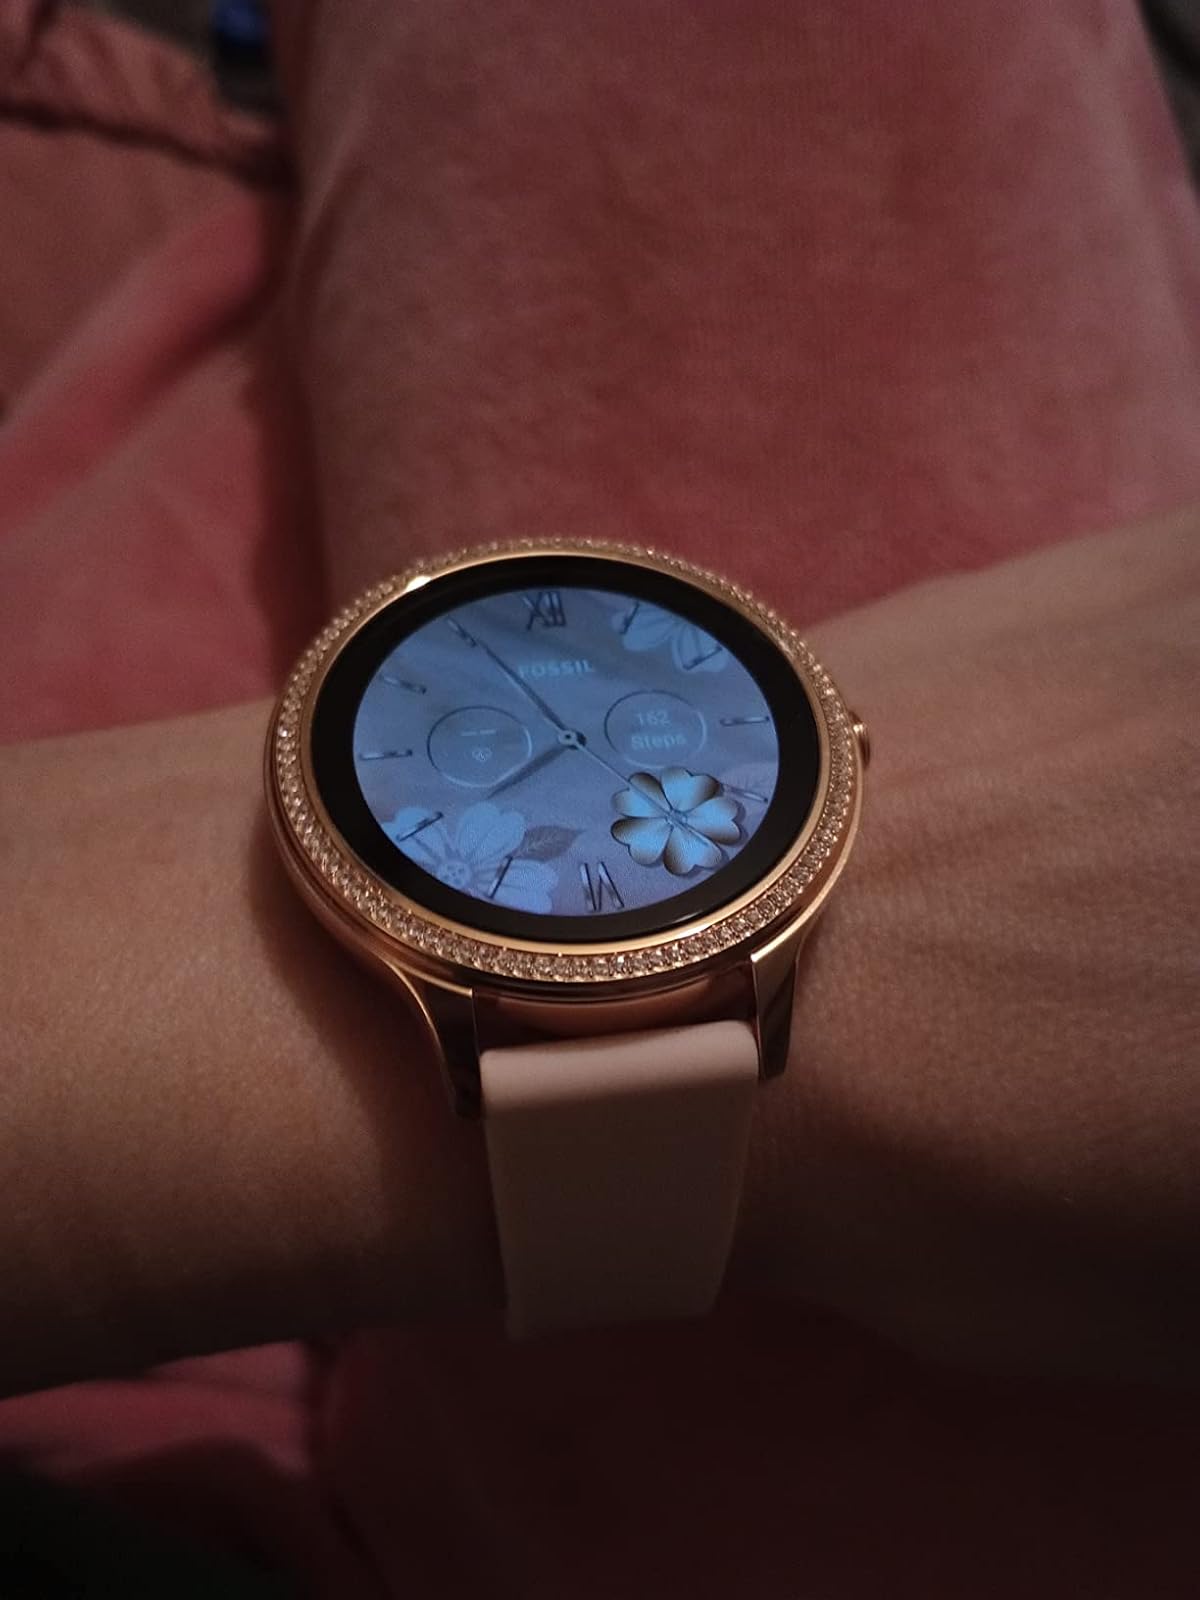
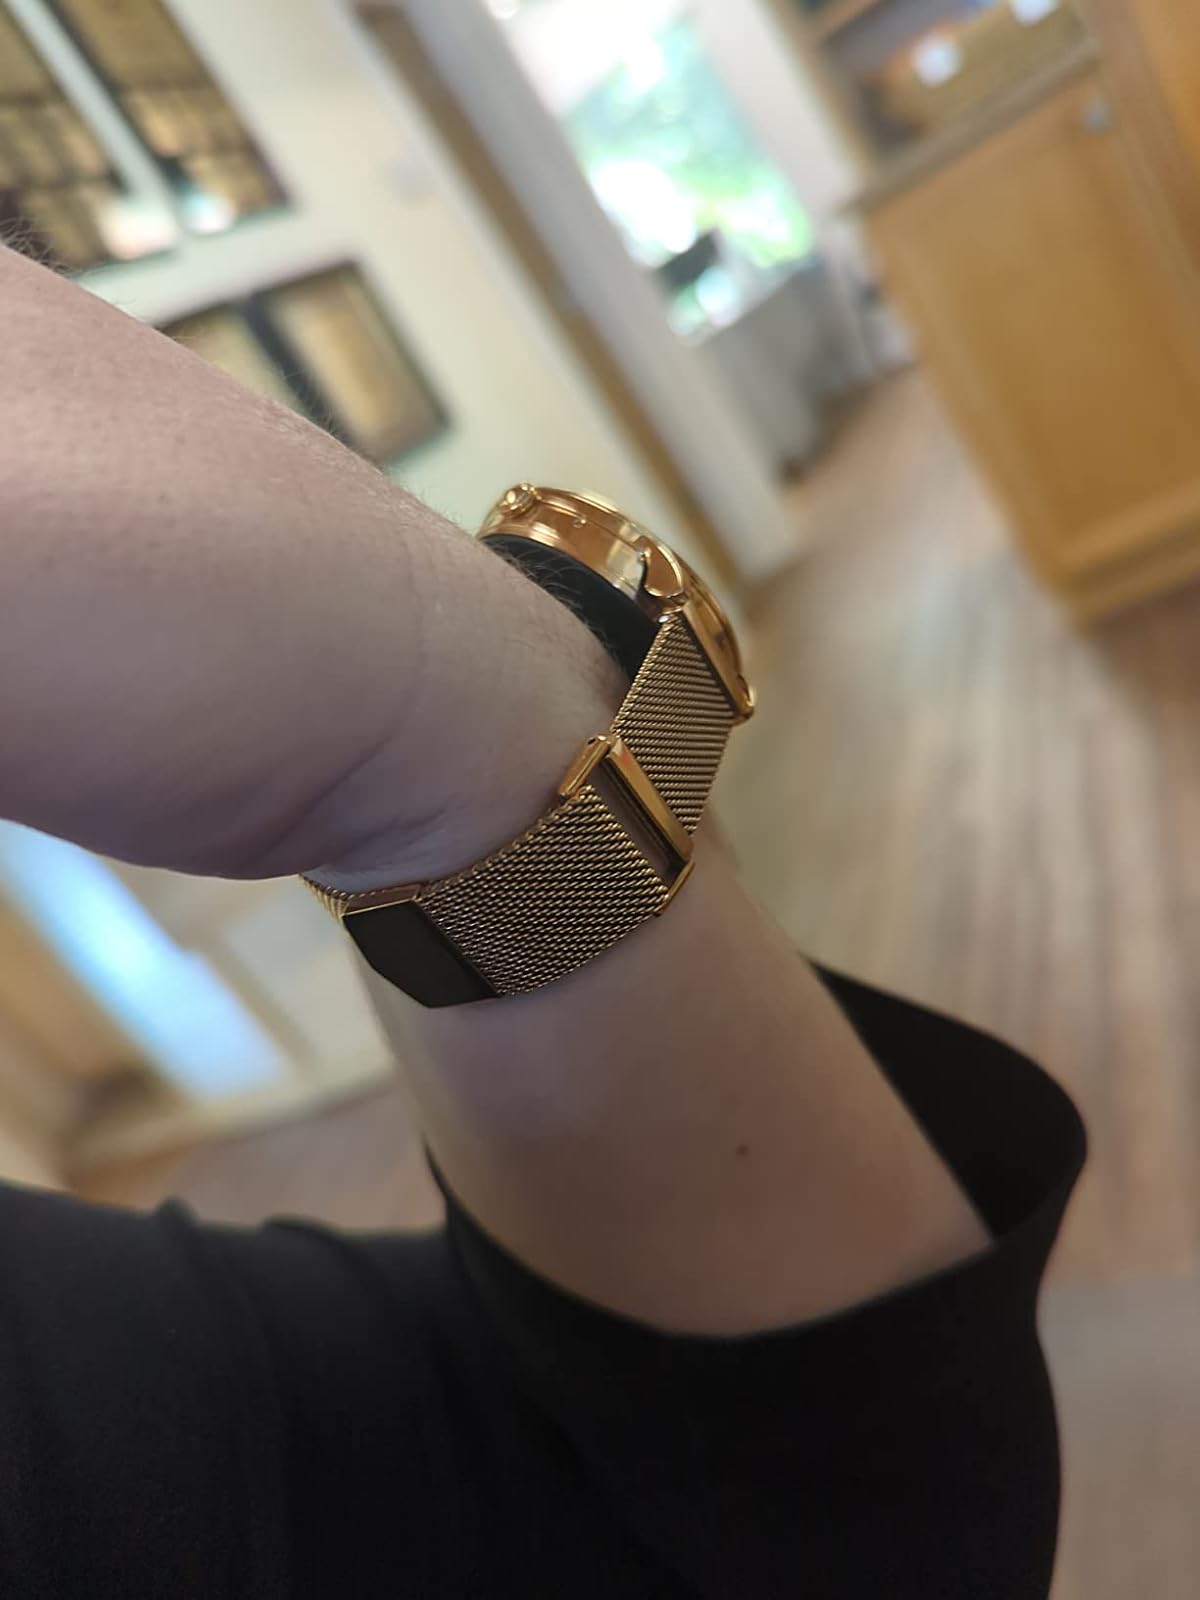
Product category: smartwatch
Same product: no